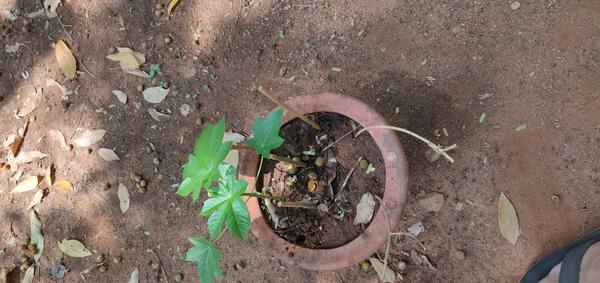
Plant: Castor